American Airlines Flight 514

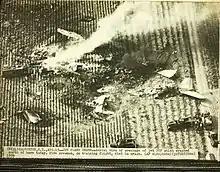
The still smoldering remains of Flight 514. Notably visible are the vertical and horizontal stabilizers.

The 707 departed Idlewild at 1:40pm, accomplished high altitude air work after takeoff to permit sufficient fuel burn-off for airport transition training which was planned at Calverton, and arrived there around 3:11pm. Flight 514 accomplished several maneuvers, including full-stop landings, crosswind landings and takeoffs, a high off-set approach, simulated engine out landings, and a no-flap aborted approach to landing. The aircraft did not retract its landing gear following the last aborted approach to landing on Runway 23, but continued in the traffic pattern at an estimated altitude between . The crew reported on left base leg for Runway 23, was given clearance to land, and was informed that the wind was from 230 degrees at . As it approached the extended centerline of the runway, around 4:42pm, it made a left bank that reached approximately 45 degrees. The aircraft was then observed to recover immediately to level flight and to begin a bank to the right which became progressively steeper. The right bank continued until the aircraft was inverted, at which time the nose dropped and a yaw to the left was observed. The 707 then continued to roll to the right in a nose down configuration. Shortly before impact, the wings leveled one final time. Investigation revealed the aircraft struck the ground in a wings-level attitude, in a nearly stalled condition, yawed to the left approximately 12 degrees, with considerable and nearly symmetrical power. The aircraft crashed in a potato field, a fire erupted on impact, and all five aboard were killed. The crash occurred only a few miles from the Brookhaven National Laboratories, a site of key secret nuclear work.